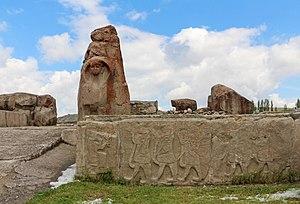
Orthostates à l'est de la Porte des Sphinx d'Alaca Höyük en Turquie. On peut y avoir un bas-relief représentant la déesse Hittite Arinna (à gauche) vénérée par un cortège d'adorateurs.
La déesse-soleil d'Arinna est la déesse principale du panthéon hittite. Son nom en idéogrammes cunéiformes hittites est composé avec le symbole du soleil, suivi de celui de la ville d'Arinna, puis du symbole de la déesse.